Micro Mages

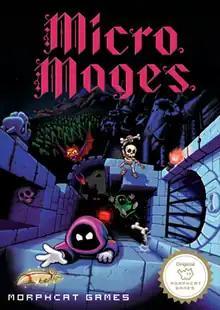
Promotional box-art and manual preview

Micro Mages is a platform game for the Nintendo Entertainment System that was published on April 30, 2019 by Morphcat Games. The game raised over €150,000 on Kickstarter. The game was published as a physical cartridge for the NES, and later as a digital download, bundled with an emulator, on Steam and Itch.io.